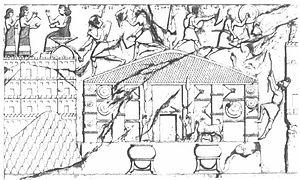
En 714 av. J.-C., le roi assyrien Sargon II mène une campagne victorieuse contre l'Urartu, le plus sérieux adversaire à l'expansion de son empire. Cette expédition est l'une des mieux connues et des plus fameuses de l'histoire de la Mésopotamie antique, car le récit de son déroulement fut écrit sur une tablette qui nous est parvenue, et est actuellement conservée au musée du Louvre à Paris. Mais ce récit provenant d'un seul camp, il est évident qu'il cherche à mettre en valeur celui-ci, contre l'ennemi qui est constamment dénigré. Des tablettes de la correspondance de Sargon II nous ont fourni d'autres informations sur le contexte de cet évènement.
L'Urartu ou Ourartou est un royaume constitué vers le IXᵉ siècle av. J.-C. sur le haut-plateau arménien, autour du lac de Van. À son apogée au milieu du VIIIᵉ siècle, son territoire s'étend également sur les pays voisins : Arménie autour du lac Sevan, Nord-Ouest de l'Iran autour du lac d'Ourmia, Nord de la Syrie et de l'Irak, voire le Sud de la Géorgie. Le terme « Urartu » servait à désigner cet État dans les sources de l'Assyrie, son grand adversaire. Sur leurs inscriptions dans leur propre langue, ses rois parlaient de Biaineli. Ce royaume et sa culture disparaissent dans le courant de la première moitié du VIᵉ siècle av. J.-C. dans des conditions inconnues, laissant la place aux Arméniens.